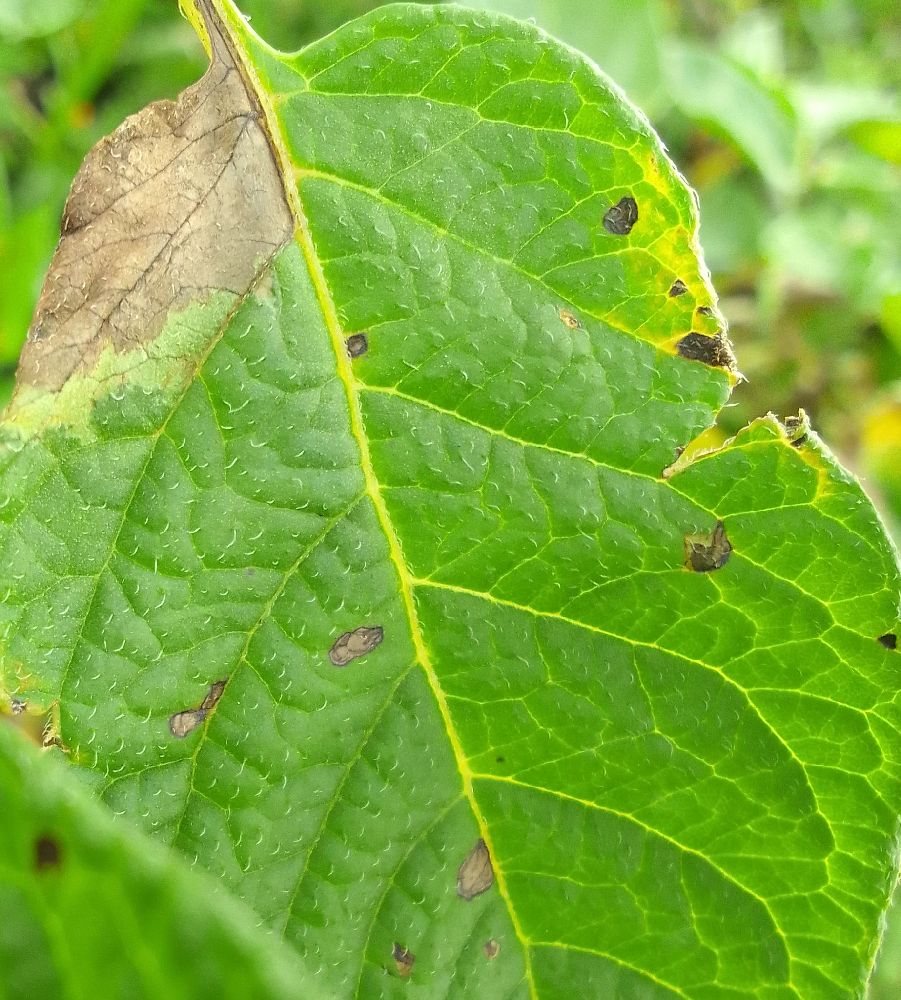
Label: Late blight